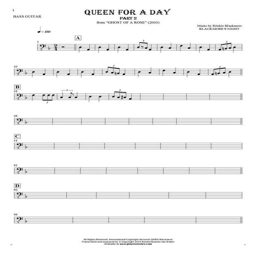
queen sheet music by folk rock artist .